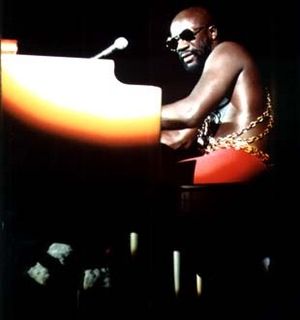
South Park / Produktion / Musik
Chef sang ofte i en stil der mindede om den hans stemmeskuespillere, Isaac Hayes, brugte
An adult male with sunglasses plays a piano under a spotlight on a darkened stage, 1973
South Park er en amerikansk animeret tv-serie, skabt af Trey Parker og Matt Stone til tv-netværket Comedy Central. Serien var tilsigtet et voksent publikum, hvilket også har gjort at serien er blevet berømt for sin brug af bramfrie sprog, satirisk og sorte humor, der gør grin med en bred vifte af emner. Den løbende fortælling omhandler fire drenge – Stan Marsh, Kyle Broflovski, Eric Cartman og Kenny McCormick – og deres bizarre eventyr i og omkring South Park, Colorado.